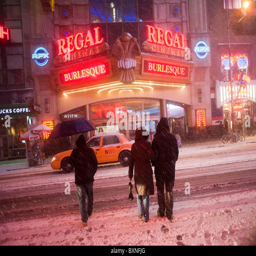
filming location and visitors maneuver through the snow